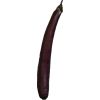
Label: Eggplant long 1